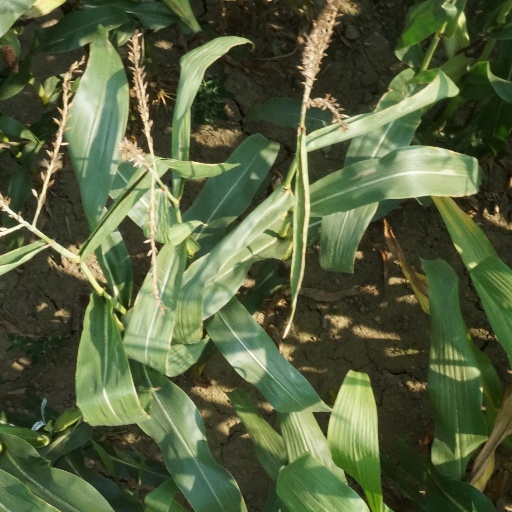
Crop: maize; corn